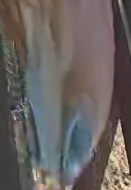
Face region: mouth_nostrils (mouth_chin_nostrils_and_profile)
Pain indicator: obviously_present